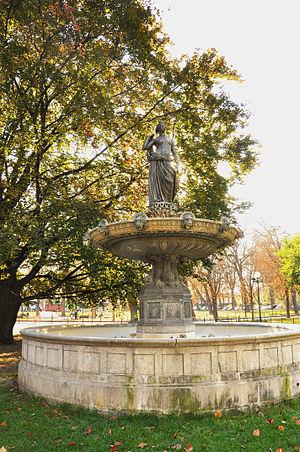
Fontaine de Diane est située à côté du restaurant Ledoyen dans les Jardins des Champs-Élysées à Paris 8e arrondissement. Elle fut construite en 1840 par l'architecte Jacques Hittorff et décorée de statue de Diane œuvre du sculpteur Louis Desprez.
La fontaine de Diane appelée aussi fontaine Le Doyen est située dans la partie sud des Jardins des Champs-Élysées, près du restaurant Ledoyen et proche de la place de la Concorde dans le 8ᵉ arrondissement de Paris.